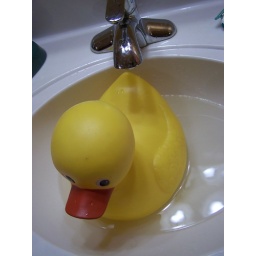
duck in sink 1